Barbara Karinska

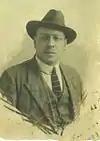

Varvara remarried a prominent lawyer, Nikolai Sergeevich Karinsky (N.S. Karinsky, 1873–1948), from Moscow, who was residing in Kharkiv. With his law practice burgeoning, the Karinsky family of four moved to Moscow in 1916, to a spacious apartment that Varvara had purchased. Karinsky continued to practice criminal and political law and gained fame and prestige throughout the Russian Empire. Varvara, meanwhile, became totally engrossed in the arts and hosted her famous salon every night after the theater or ballet. She developed her own form of painting applying pieces of colored silk gauze to photographs and drawings. Her first subjects were ballet scenes. After much tearing apart and redoing, she exhibited about 12 of her works in a prominent Moscow gallery and was quite successful both financially and critically.